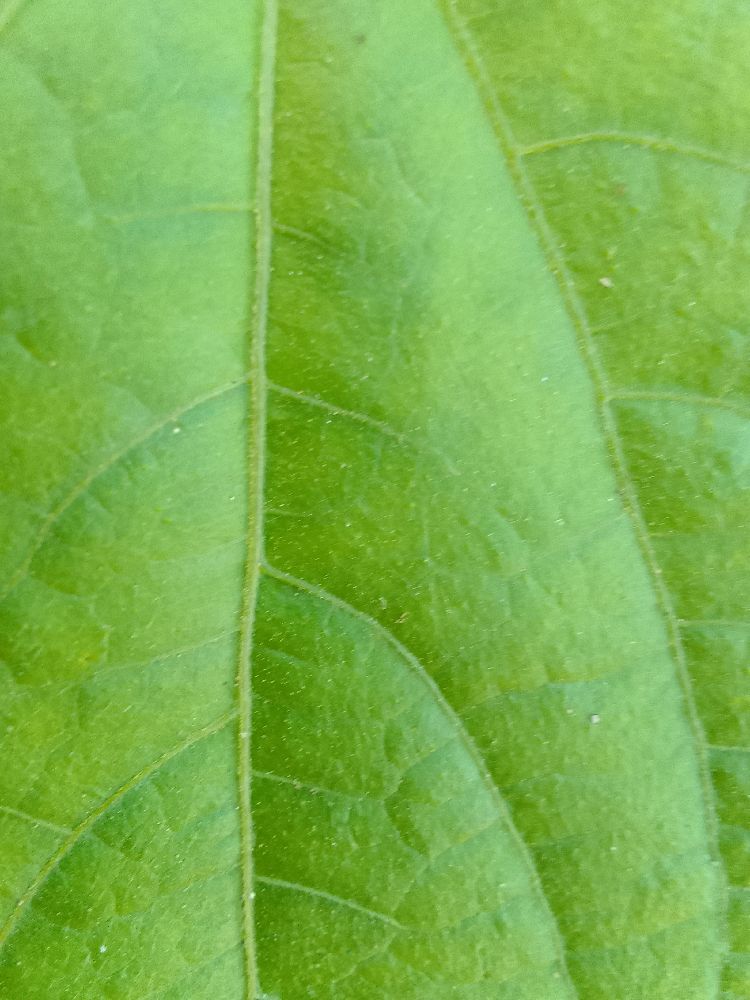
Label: healthy